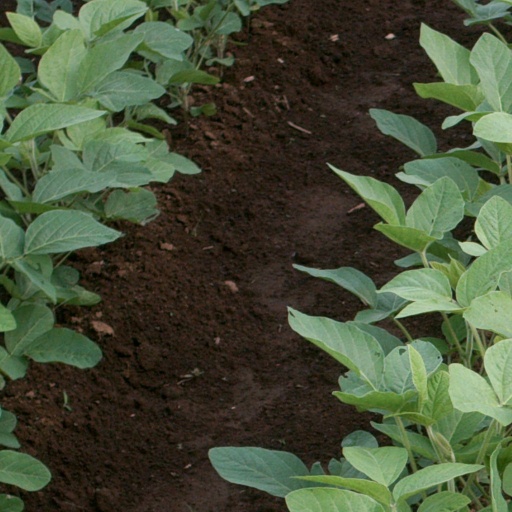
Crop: soybean